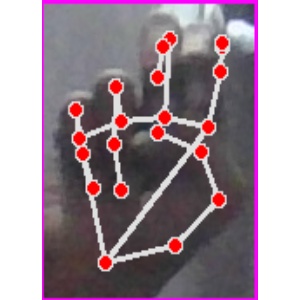
अक्षर: ह